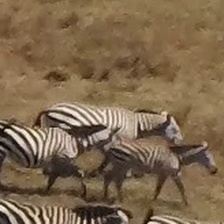
Pose orientation: right